Bat-fowling

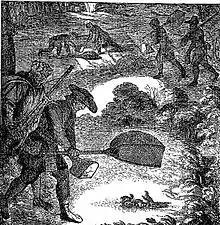
Hunting birds by night

Bat-fowling is an archaic method of catching birds at night, while they are at roost. The process involves lighting straw or torches near their roost. After awakening them from their roost, the birds fly toward the flames, where, being amazed, they are easily caught in nets, or beaten with bats. The phrase "beating about the bush" is said to be derived from this practice as the trapper's accomplices would go around the bushes to disturb the birds. The practice was also called lanciatoia in Italy and a variation was called low-belling. The low-belling process involves approaching birds with bright lights and using cow bells, which the birds were accustomed to, to approach the birds up close and capture them with a long-handled net.